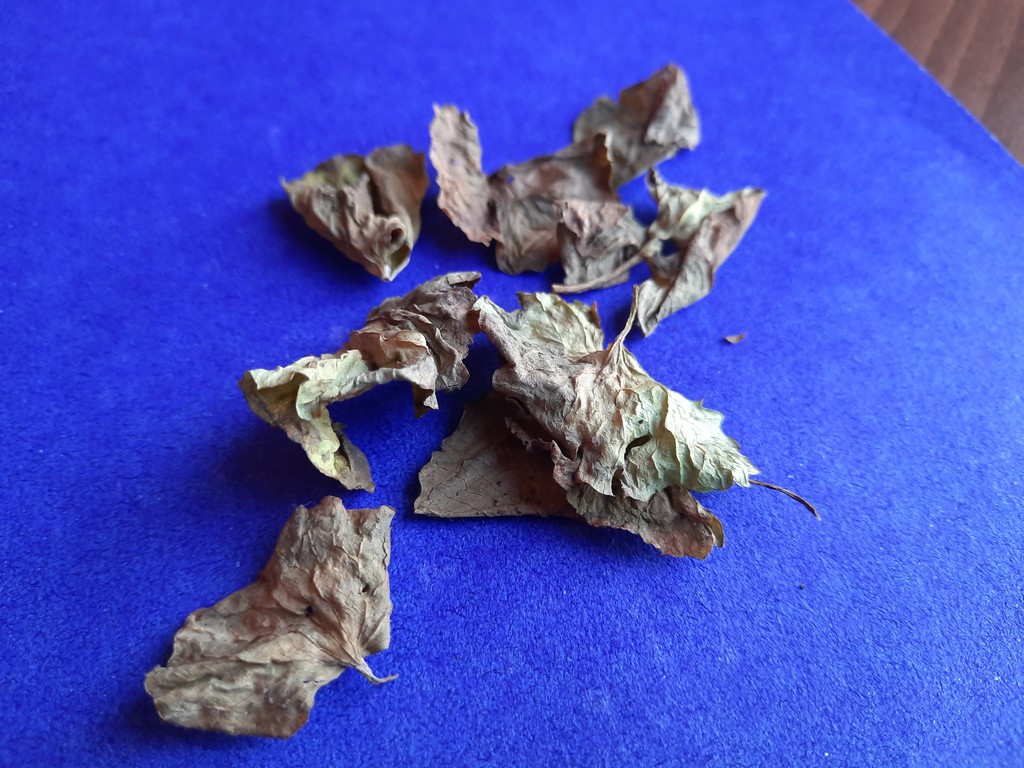
Label: Dried